Snowball fight

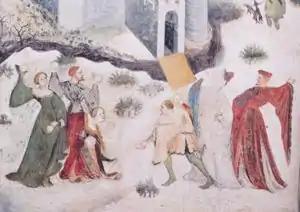
Detail of a snowball fight in a medieval fresco (c. 1400) of "January," from a series of frescos depicting the Cycle of the Months in the Torre dell'Aquila (Eagle Tower) in Buonconsiglio Castle, Trento, Italy.

A snowball fight is a physical game in which balls of snow are thrown with the intention of hitting somebody else. The game is similar to dodgeball in its major factors, though typically less organized. This activity is primarily played during winter when there is sufficient snowfall.